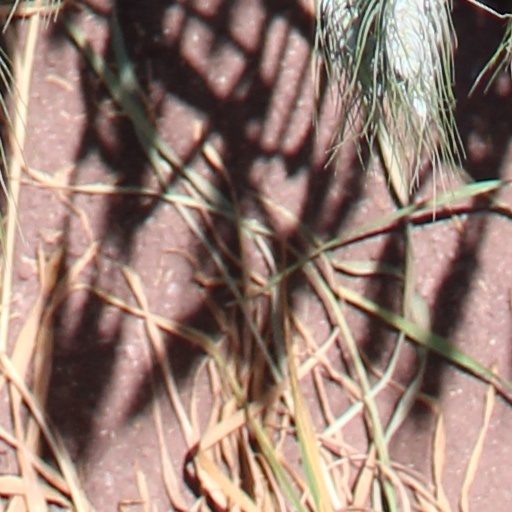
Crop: wheat